Todd McNair

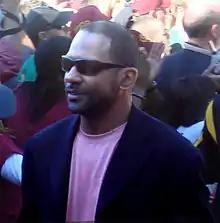
McNair walking with the USC Trojans to a stadium before a game

Todd Darren McNair (born August 16, 1965) is an American football coach and former player who was most recently the running backs coach for the Tampa Bay Buccaneers of the National Football League (NFL). He previously served as the running backs coach at the University of Southern California from 2004 to 2010, until the NCAA issued a one-year show-cause penalty against him as part of sanctions related to the ineligibility of one of his former players, Reggie Bush. McNair had a long-running lawsuit pending against the NCAA for libel, slander, breach of contract and four other alleged offenses. The lawsuit finally was settled through mediation after ten years.